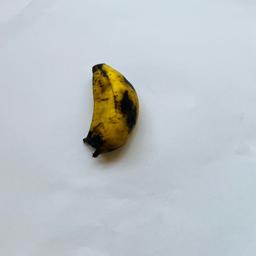
Banana variety: Sabri Kola